Swift Motor Company

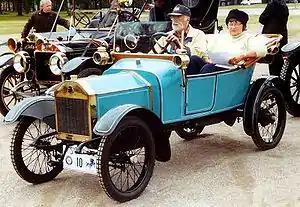
Swift 7 HP 1912

The Swift Motor Company made Swift Cars in Coventry, England from 1900 until 1931. It grew progressively from James Starley's Coventry Sewing Machine Company, via bicycle and motorised cycle manufacture. The cars ranged from a single-cylinder car in 1900 using an MMC engine, through a Swift-engined twin-cylinder 7-horsepower light car in 1904, and a 3-litre model in 1913. After the First World War a successful range was sold during the 1920s, but the Cadet of 1930 was its last vehicle as it could not compete economically with volume manufacturers such as Ford and Morris Motors.